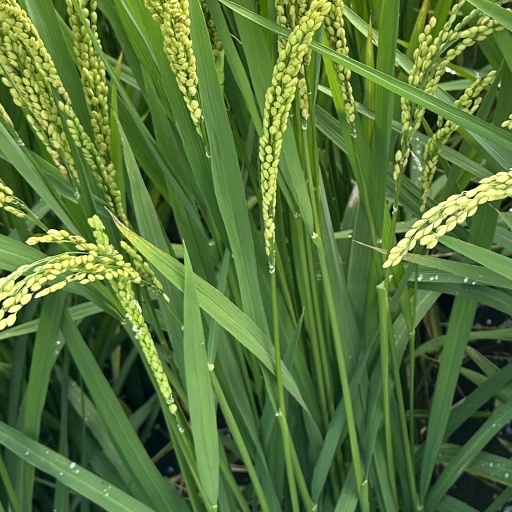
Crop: rice